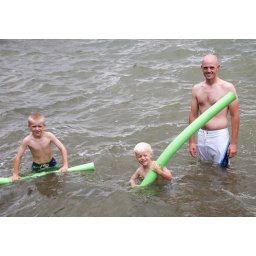
Boys swimming in the lake